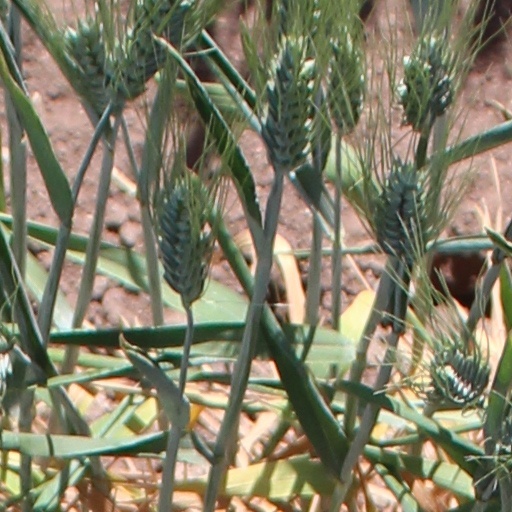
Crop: wheat